Crowds and Power

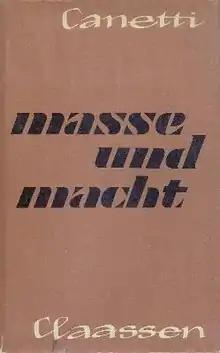
First Edition

Crowds and Power is a 1960 book by Elias Canetti, dealing with the dynamics of crowds and "packs" and the question of how and why crowds obey power of rulers. Canetti draws a parallel between ruling and paranoia. Also, the memoirs of Daniel Paul Schreber are analyzed with an implicit critique of Sigmund Freud and Gustave Le Bon.